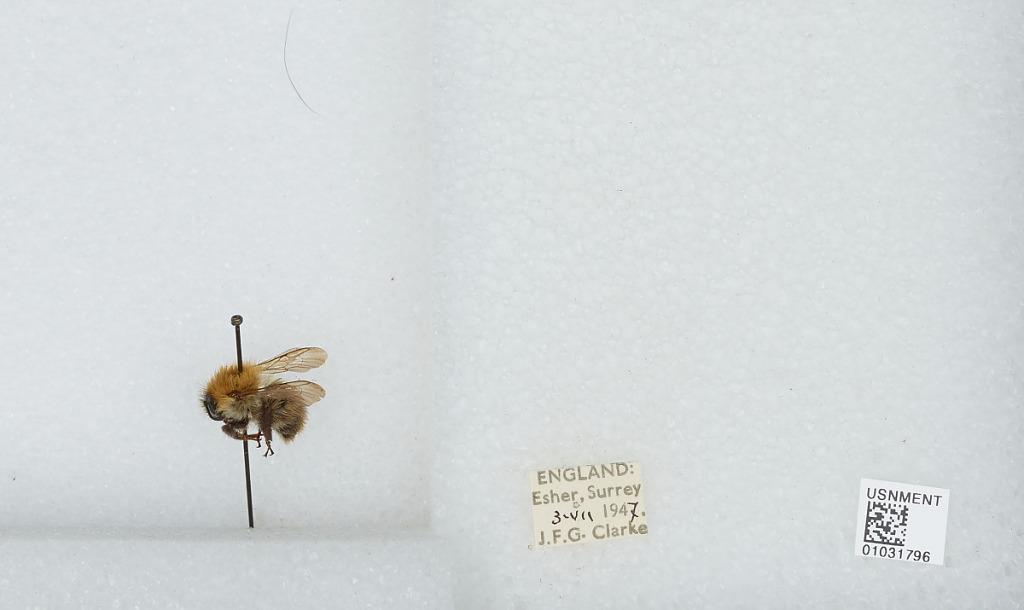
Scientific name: Bombus (Thoracobombus) pascuorum (Scopoli)
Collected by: J. Clarke
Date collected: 1947-7-3
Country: United Kingdom
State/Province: England
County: Surrey
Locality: Esher
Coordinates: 51.3691, -0.365